Live-cell imaging

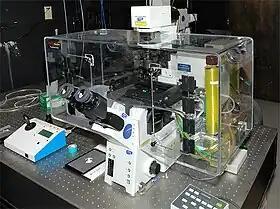
A live-cell microscope. Live-cell microscopes are generally inverted. To keep cells alive during observation, the microscopes are commonly enclosed in a micro cell incubator (the transparent box).

Live-cell imaging is the study of living cells using time-lapse microscopy. It is used by scientists to obtain a better understanding of biological function through the study of cellular dynamics. Live-cell imaging was pioneered in the first decade of the 21st century. One of the first time-lapse microcinematographic films of cells ever made was made by Julius Ries, showing the fertilization and development of the sea urchin egg. Since then, several microscopy methods have been developed to study living cells in greater detail with less effort. A newer type of imaging using quantum dots have been used, as they are shown to be more stable. The development of holotomographic microscopy has disregarded phototoxicity and other staining-derived disadvantages by implementing digital staining based on cells’ refractive index.